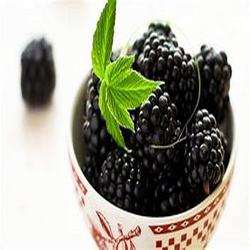
Label: Blackberry